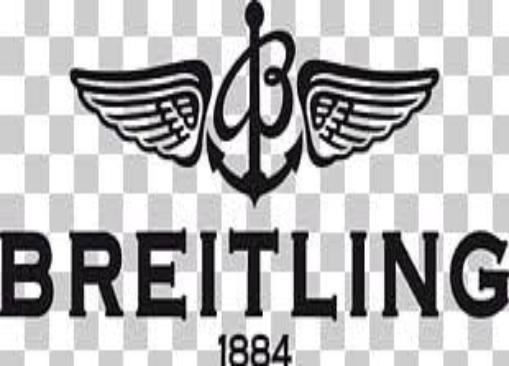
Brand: Breitling
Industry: Clothes